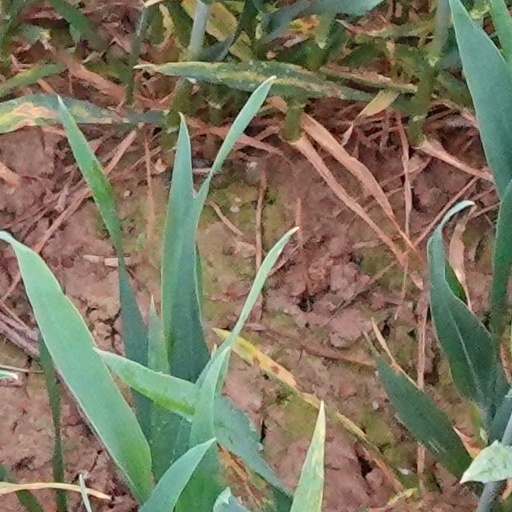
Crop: wheat